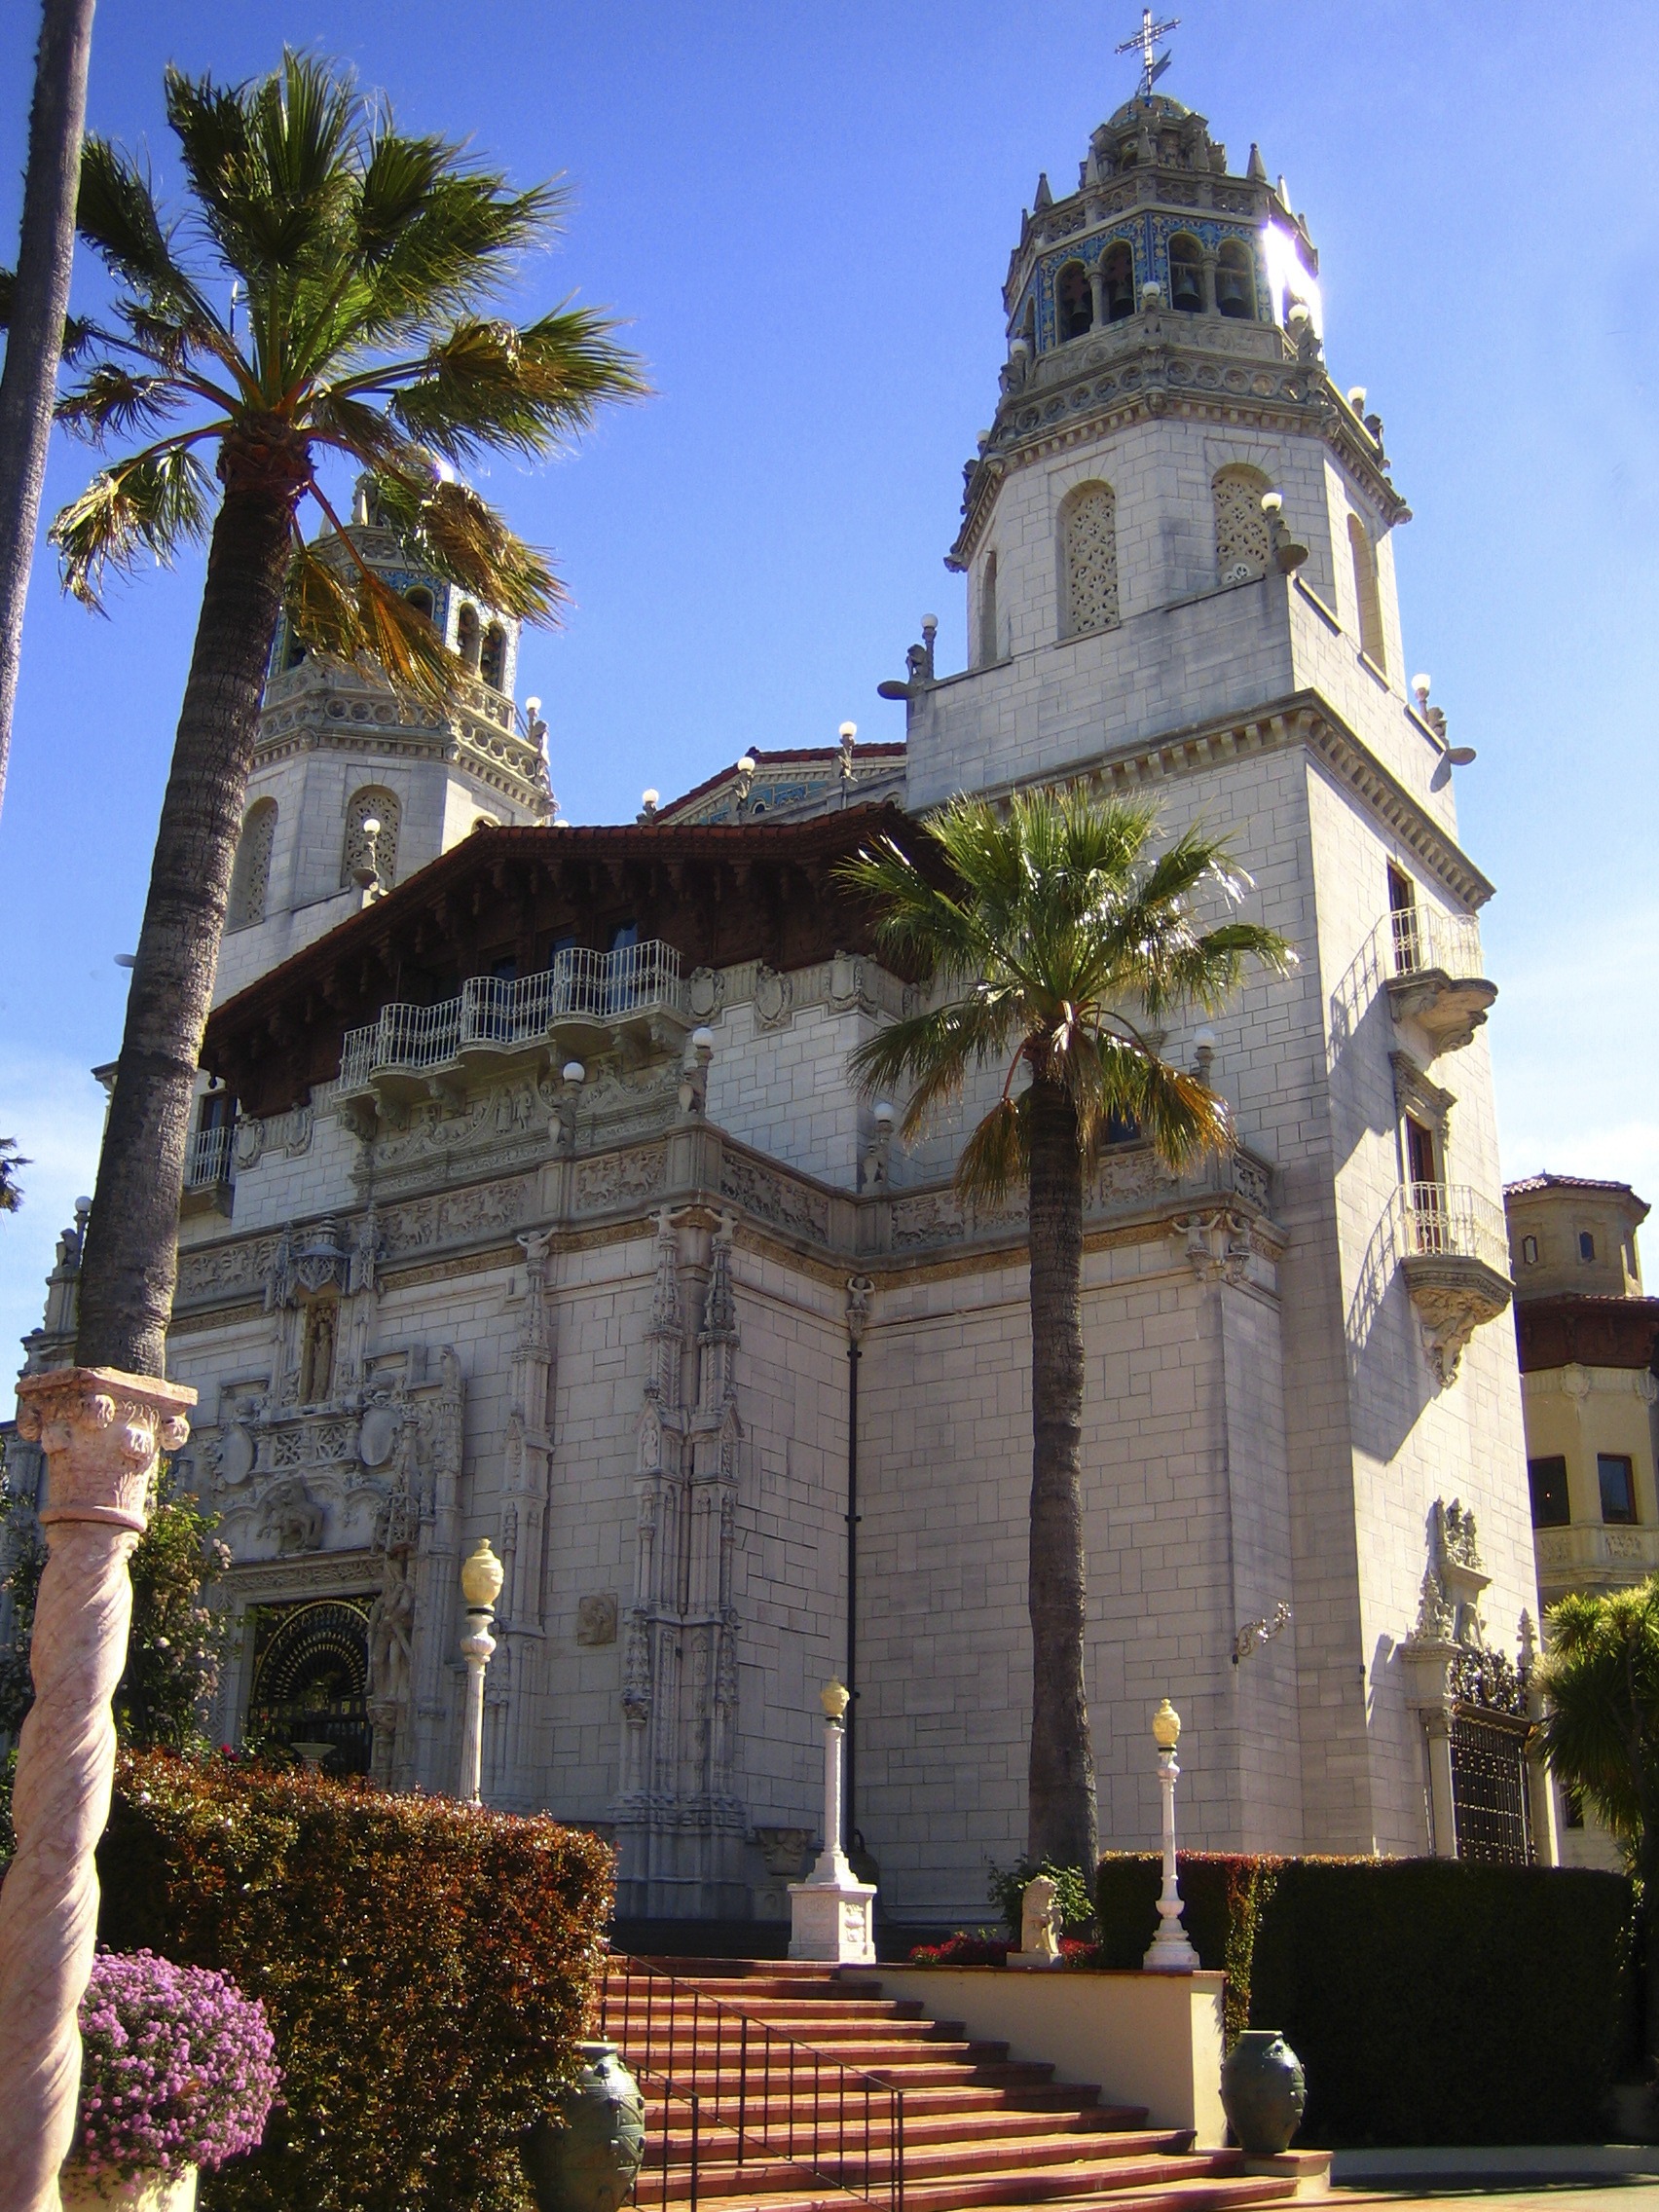
architecture, building, palace, tower, usa, landmark, facade, church, cathedral, tourism, california, place of worship, towers, famous, tourist attraction, palm trees, ancient history, hearst castle